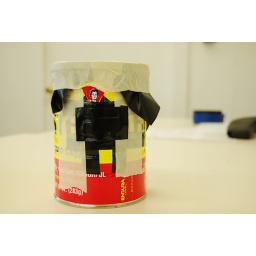
Cover the pinhole with tape to make the shutter.Load the paper in a darkroom.Seal the lid to keep light out.